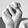
ASL letter: N